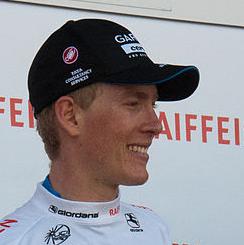
Age: 22